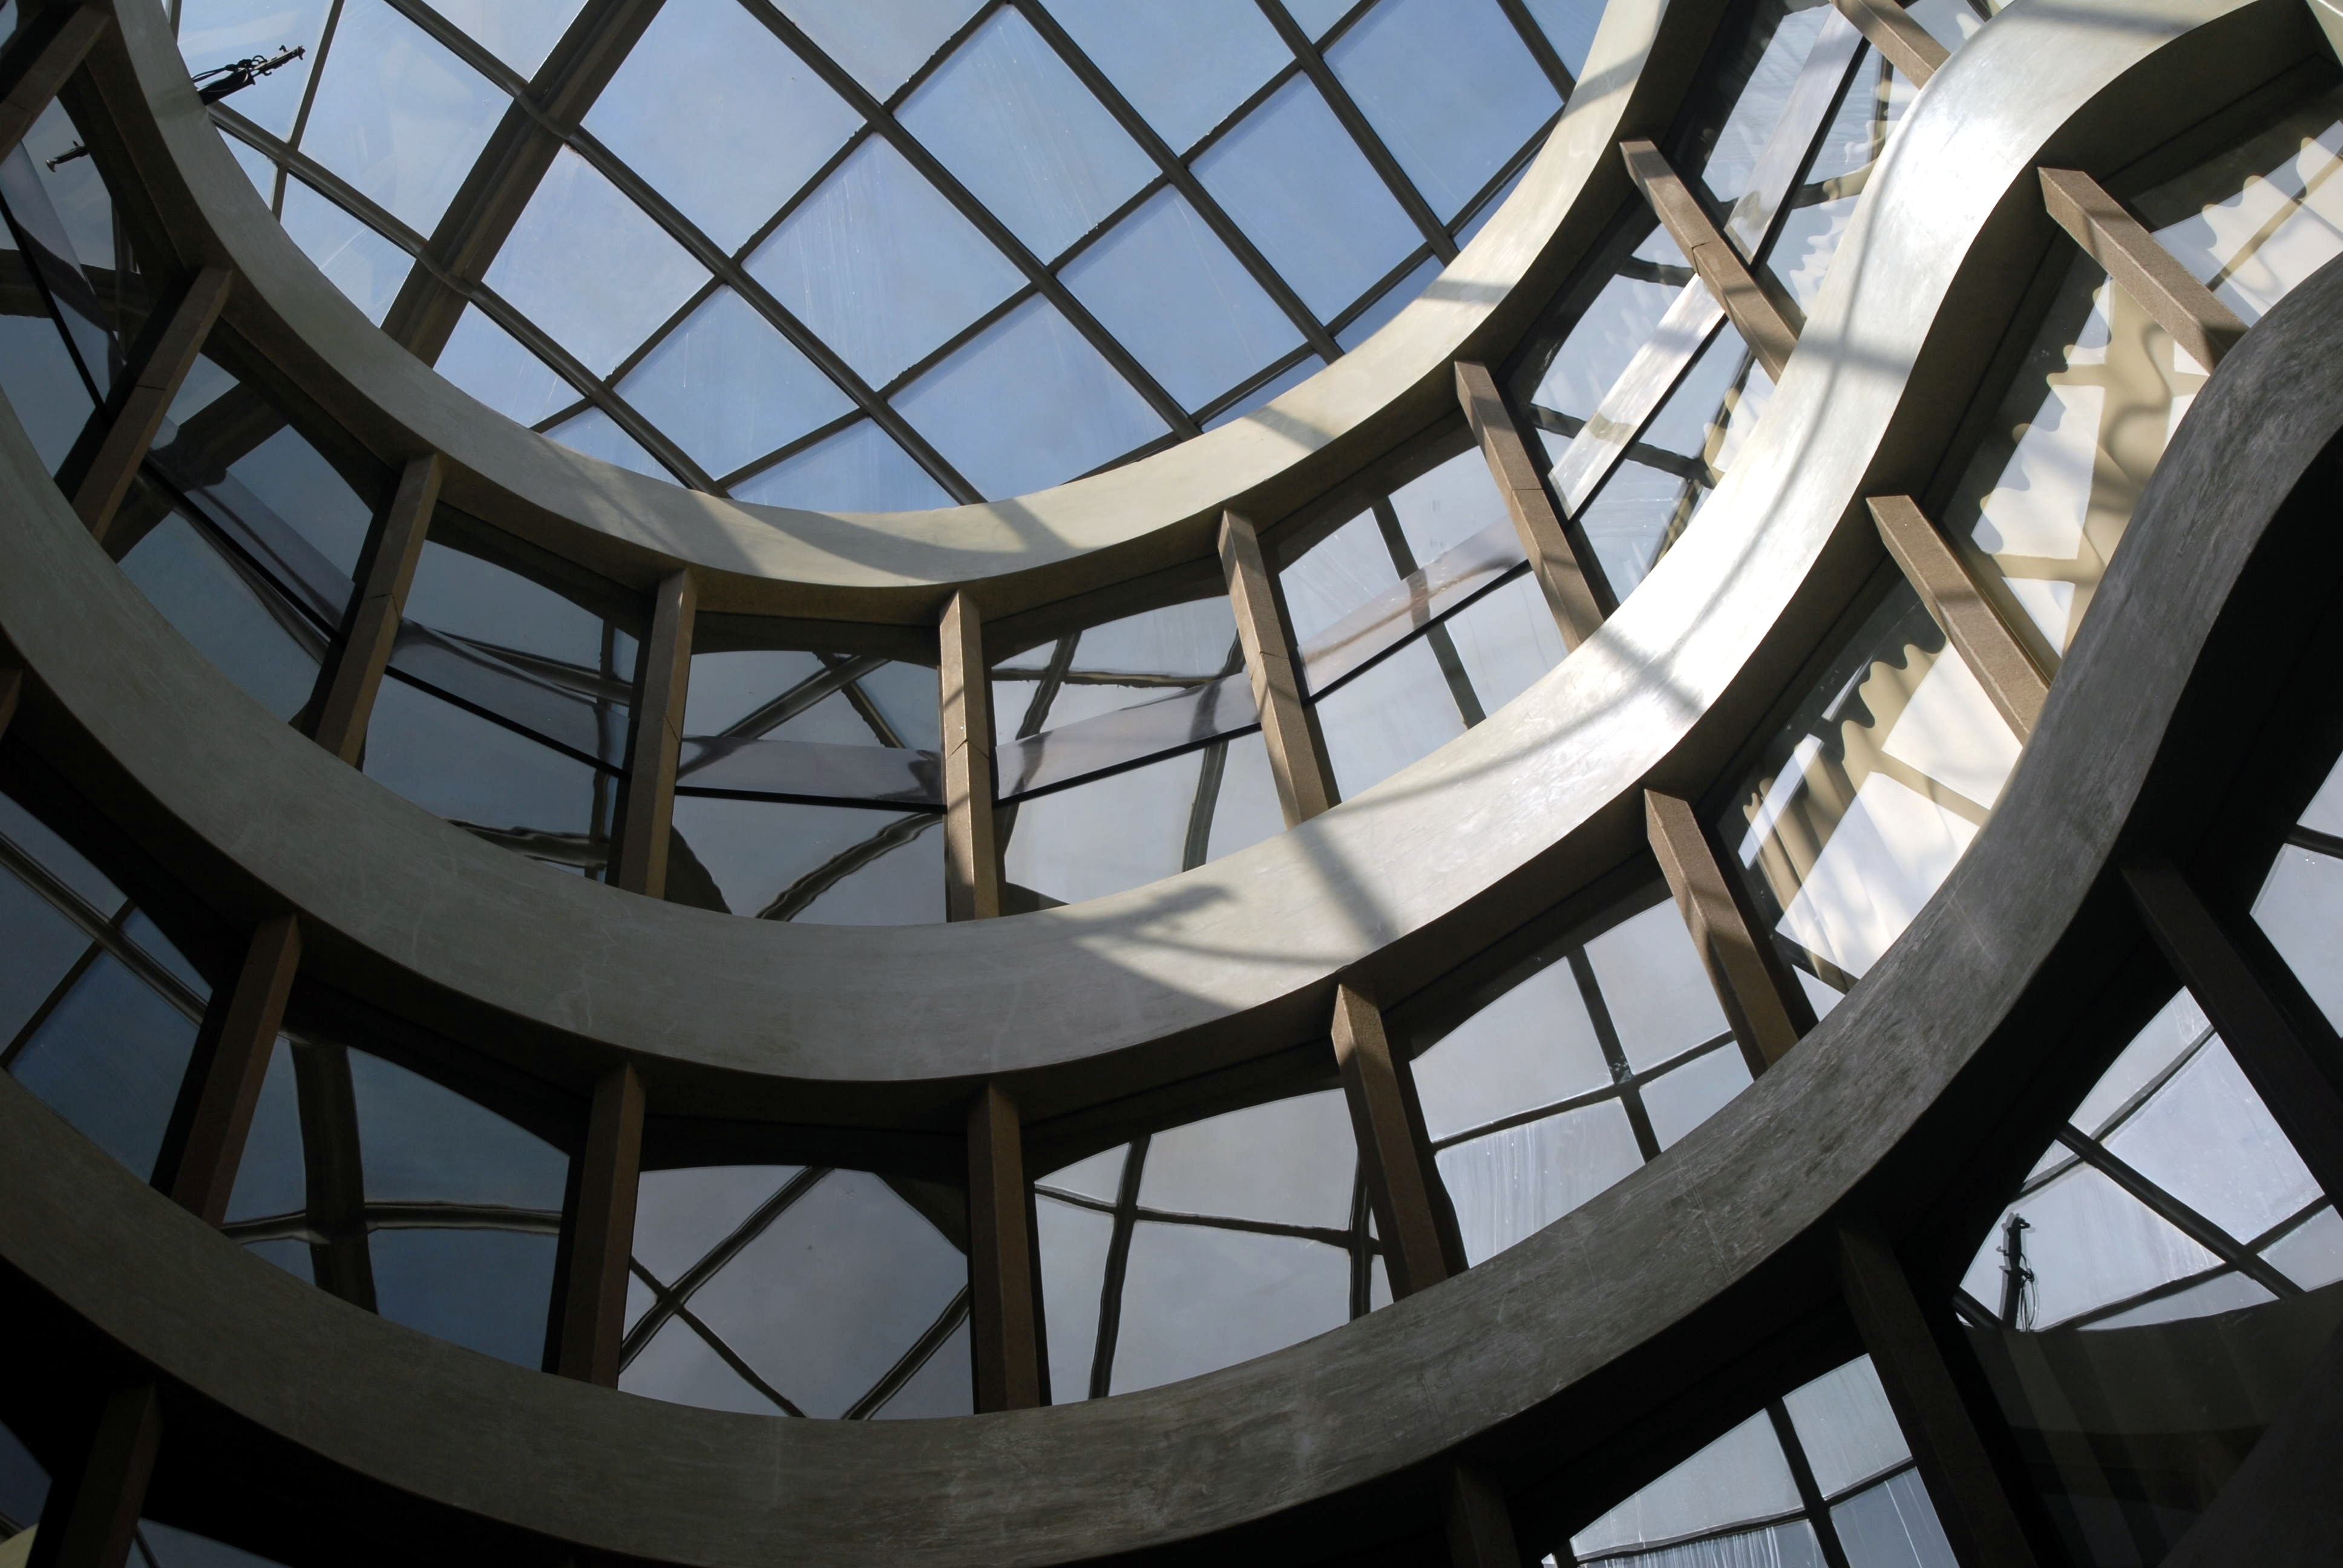
architecture, structure, interior, glass, building, modern, inside, symmetry, dome, contemporary, daylighting, gran hotel havana